Fiji

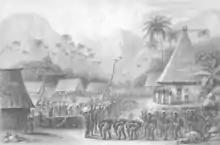
The first Europeans to land and live among the Fijians were shipwrecked sailors like Charles Savage

With the arrival of Europeans in the 17th century, and European colonisation in the late 19th century, many elements of Fijian culture were either repressed or modified to ensure European – specifically, British – control. This was especially the case with respect to traditional Fijian spiritual beliefs. Early colonists and missionaries pointed to the practice of cannibalism in Fiji as providing a moral imperative justifying colonisation. Europeans labelled many native Fijian customs as debased or primitive, enabling many colonists to see Fiji as a "paradise wasted on savage cannibals". Authors such as Deryck Scarr have perpetuated 19th century claims of "freshly killed corpses piled up for eating" and ceremonial mass human sacrifice on the construction of new houses and boats. In fact, during colonial times, Fiji was known as "the Cannibal Isles". Modern archaeological research conducted on Fijian sites has shown that Fijians did in fact practice cannibalism, which has helped modern scholars to assess the accuracy of some of these colonial European accounts. Studies conducted by scholars including Degusta, Cochrane, and Jones provide evidence of burnt or cut human skeletons, suggesting that cannibalism was practised in Fiji. However, these archaeological accounts indicate that cannibalistic practices were likely more intermittent and less ubiquitous than European settlers had implied; it appears that the cannibalism may more often have been nonviolent and ritualistic.